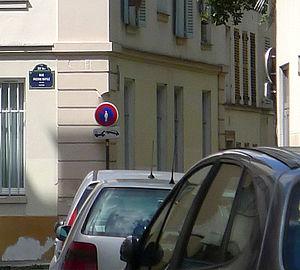
Maison d'angle des rues Pierre-Bayle et du Repos (bornage de 1724) - Paris XX
La rue Pierre-Bayle est une voie du 20ᵉ arrondissement de Paris, en France.